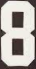
Number: 8